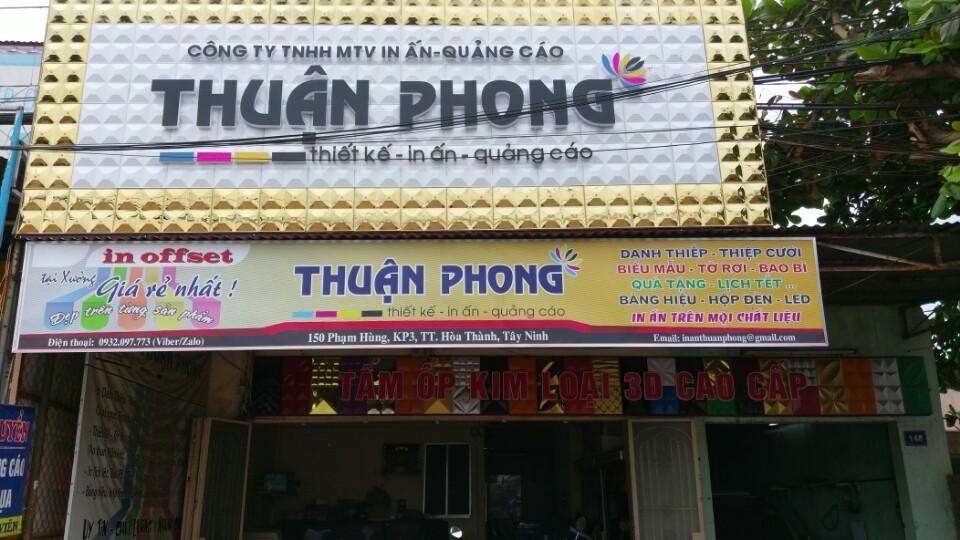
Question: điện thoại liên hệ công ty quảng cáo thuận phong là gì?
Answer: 0932097773